Skimboarding

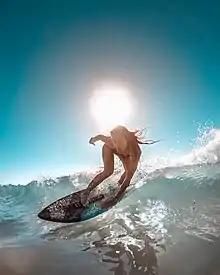
A professional skimboarder riding a wave.

Skimboarding or skimming is a boardsport in which a skimboard (much like a surfboard but smaller and without fins) is used to glide across the water's surface to meet an incoming breaking wave, and ride it back to shore. There are currently 3 U.S. based competitive organizations including Premier Skim, Skim USA, and the United Skim Tour. Wave-riding skimboarders perform a variety of surface and air maneuvers, at various stages of their ride, out to, and back with, the wave. Some of these are known as "wraps", "big spins", "360 shove-its" and "180s". Unlike surfing, skimboarding begins on the beach by dropping the board onto the thin wash of previous waves. Skimboarders use their momentum to skim out to breaking waves, which they then catch back into shore in a manner similar to surfing. Covered by a award winning documentary on the history of the sport, "Shorebreak The Evolution of Skimboarding".